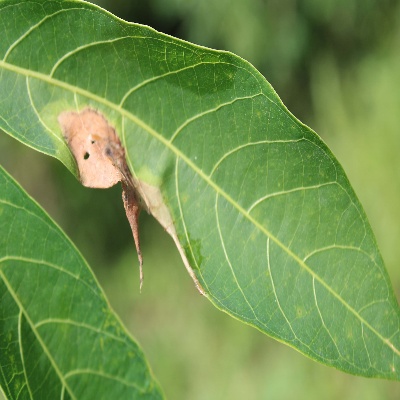
Crop: Cassava
Condition: bacterial blight